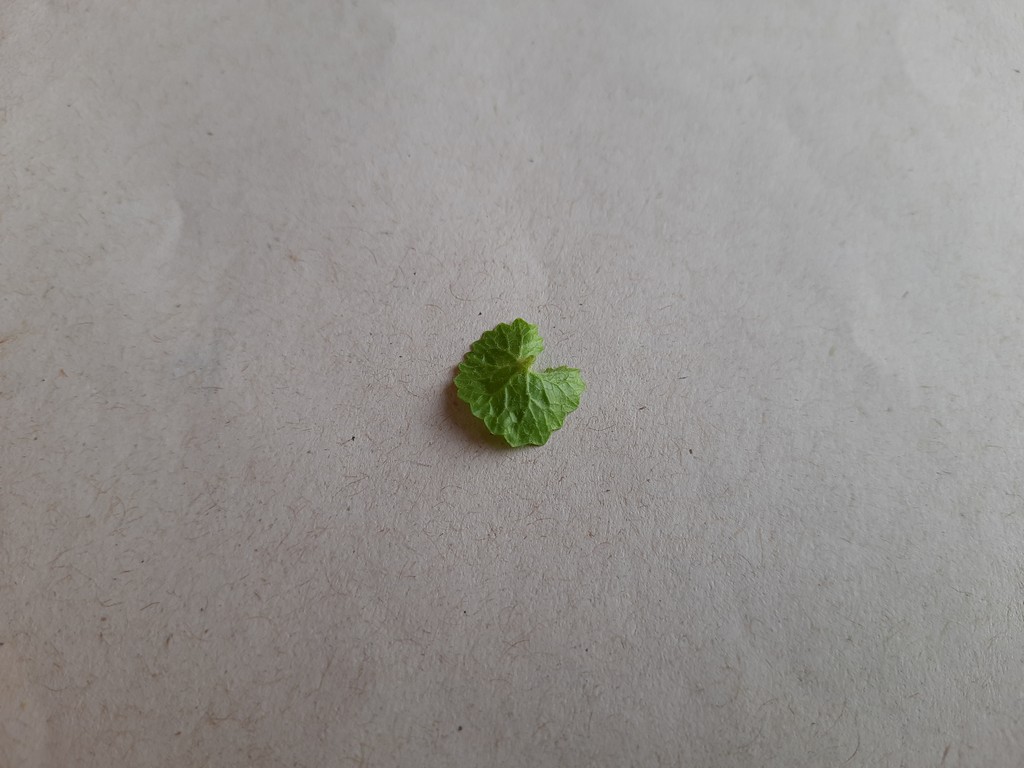
Label: Healthy